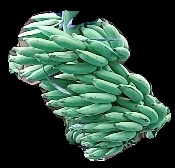
Variety: elakki-bale
Grade: grade1